Guacamole
Also known as:
af - Afrikaans: Guacamole
ar - Arabic: غواكامولي
az - Azerbaijani: Quakamole
be - Belarusian: Гуакамоле
be-tarask - Belarusian (Taraškievica orthography): Гуакамоле
bg - Bulgarian: Гуакамоле
ca - Catalan: Guacamole
cs - Czech: Guacamole
cy - Welsh: Guacamole
da - Danish: Guacamole
de - German: Guacamole
el - Greek: Γουακαμόλε
en-simple - Simple English: Guacamole
eo - Esperanto: Avokada kaĉo
es - Spanish: Guacamole
eu - Basque: Guacamole
fa - Persian: گوآکاموله
fi - Finnish: Guacamole
fr - French: Guacamole
gl - Galician: Guacamole
he - Hebrew: גואקמולה
hu - Hungarian: Guacamole
hy - Armenian: Գուակամոլե
hyw - Western Armenian: Կուաքամոլ
id - Indonesian: Guacamole
it - Italian: Guacamole
ja - Japanese: ワカモレ
jv - Javanese: Guacamolé
ka - Georgian: გვაკამოლე
kn - Kannada: ಗ್ವಾಕಮೋಲೆ
ko - Korean: 과카몰레
la - Latin: Guacamole
lfn - Lingua Franca Nova: Guacamole
lt - Lithuanian: Gvakamolė
mk - Macedonian: Гвакамоле
ms - Malay: Guacamole
nah - Nāhuatl: Ahuacamolli
nb - Norwegian Bokmål: Guacamole
nl - Dutch: Guacamole
nn - Norwegian Nynorsk: Guacamole
pl - Polish: Guacamole
pt - Portuguese: Guacamole
ro - Romanian: Guacamole
ru - Russian: Гуакамоле
sco - Scots: Guacamole
sr - Serbian: Гвакамоле
su - Sundanese: Guacamole
sv - Swedish: Guacamole
th - Thai: กัวกาโมเล
tr - Turkish: Guacamole
uk - Ukrainian: Гуакамоле
vi - Vietnamese: Guacamole
war - Waray: Guacamole
yue - Cantonese: 牛油果醬
zh - Chinese: 鳄梨酱
Category: dip, spread (dip, spread)
Cuisine: Mexican
Associated cuisines: Mexican
Area: Mexico
Countries: Mexico
Region: Central America

This is an avocado-based dip, spread, or salad that traditionally made by mashing peeled, ripe avocados and salt with a mortar and pestle.

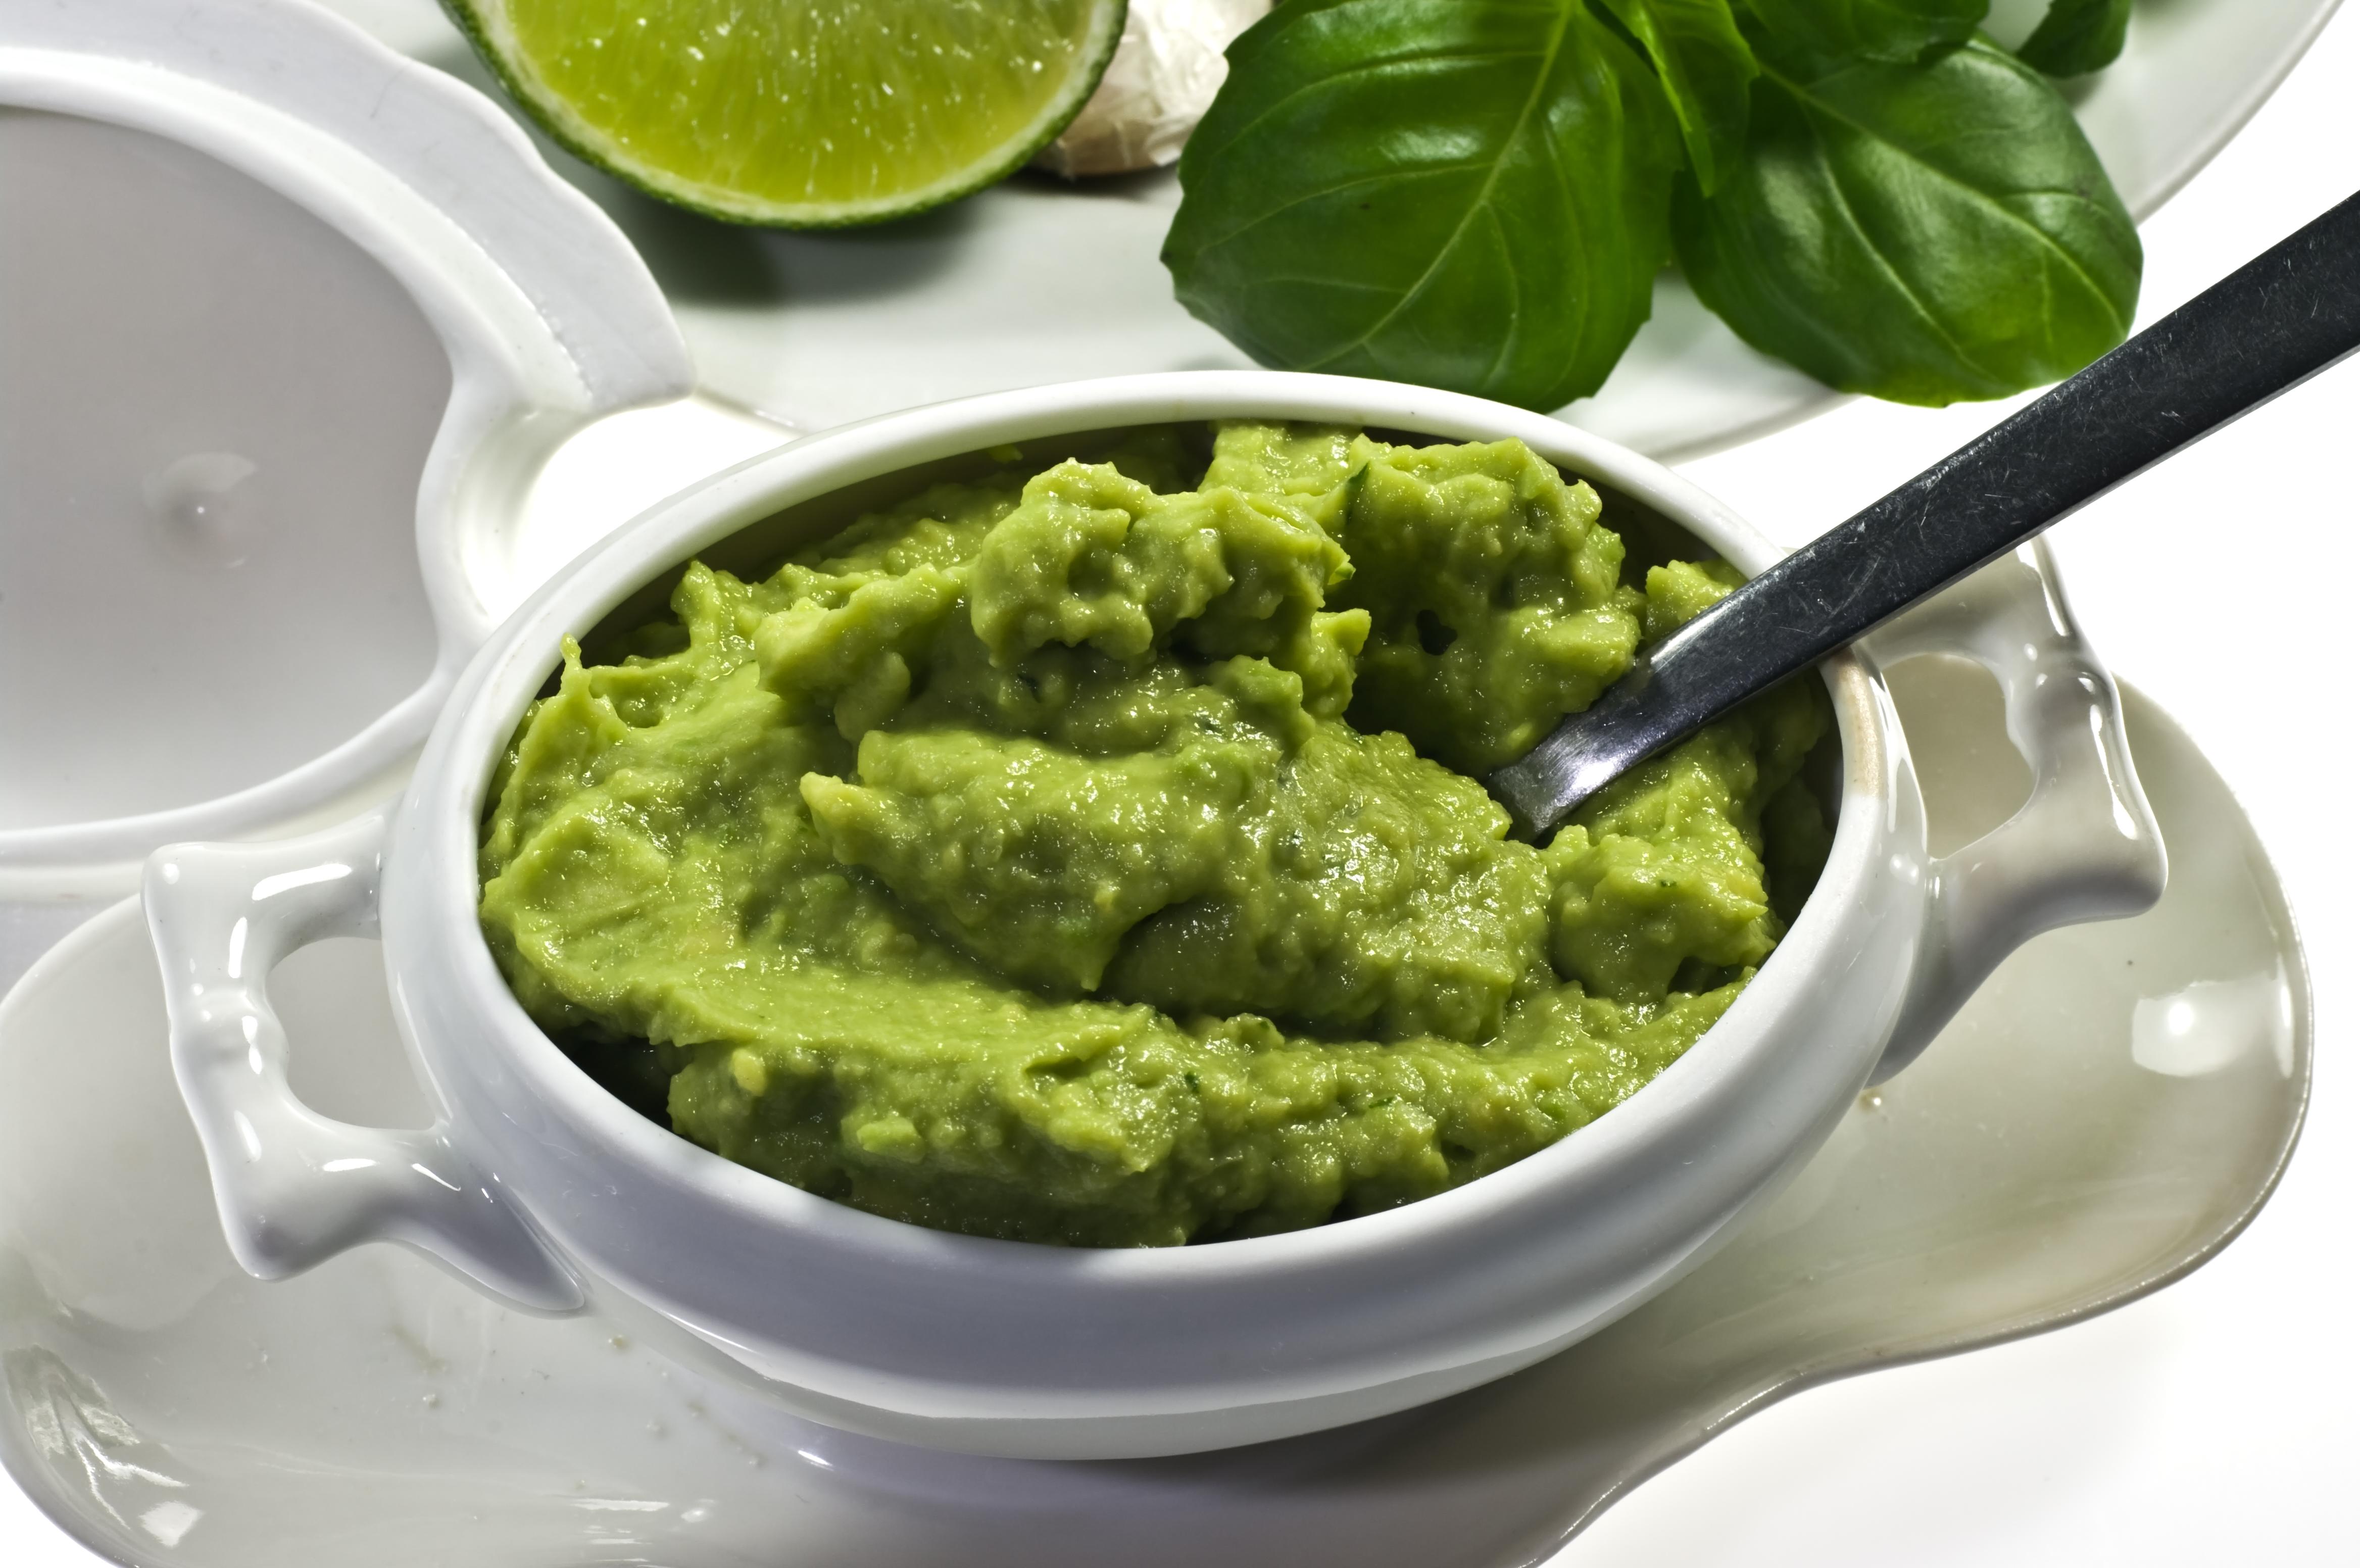
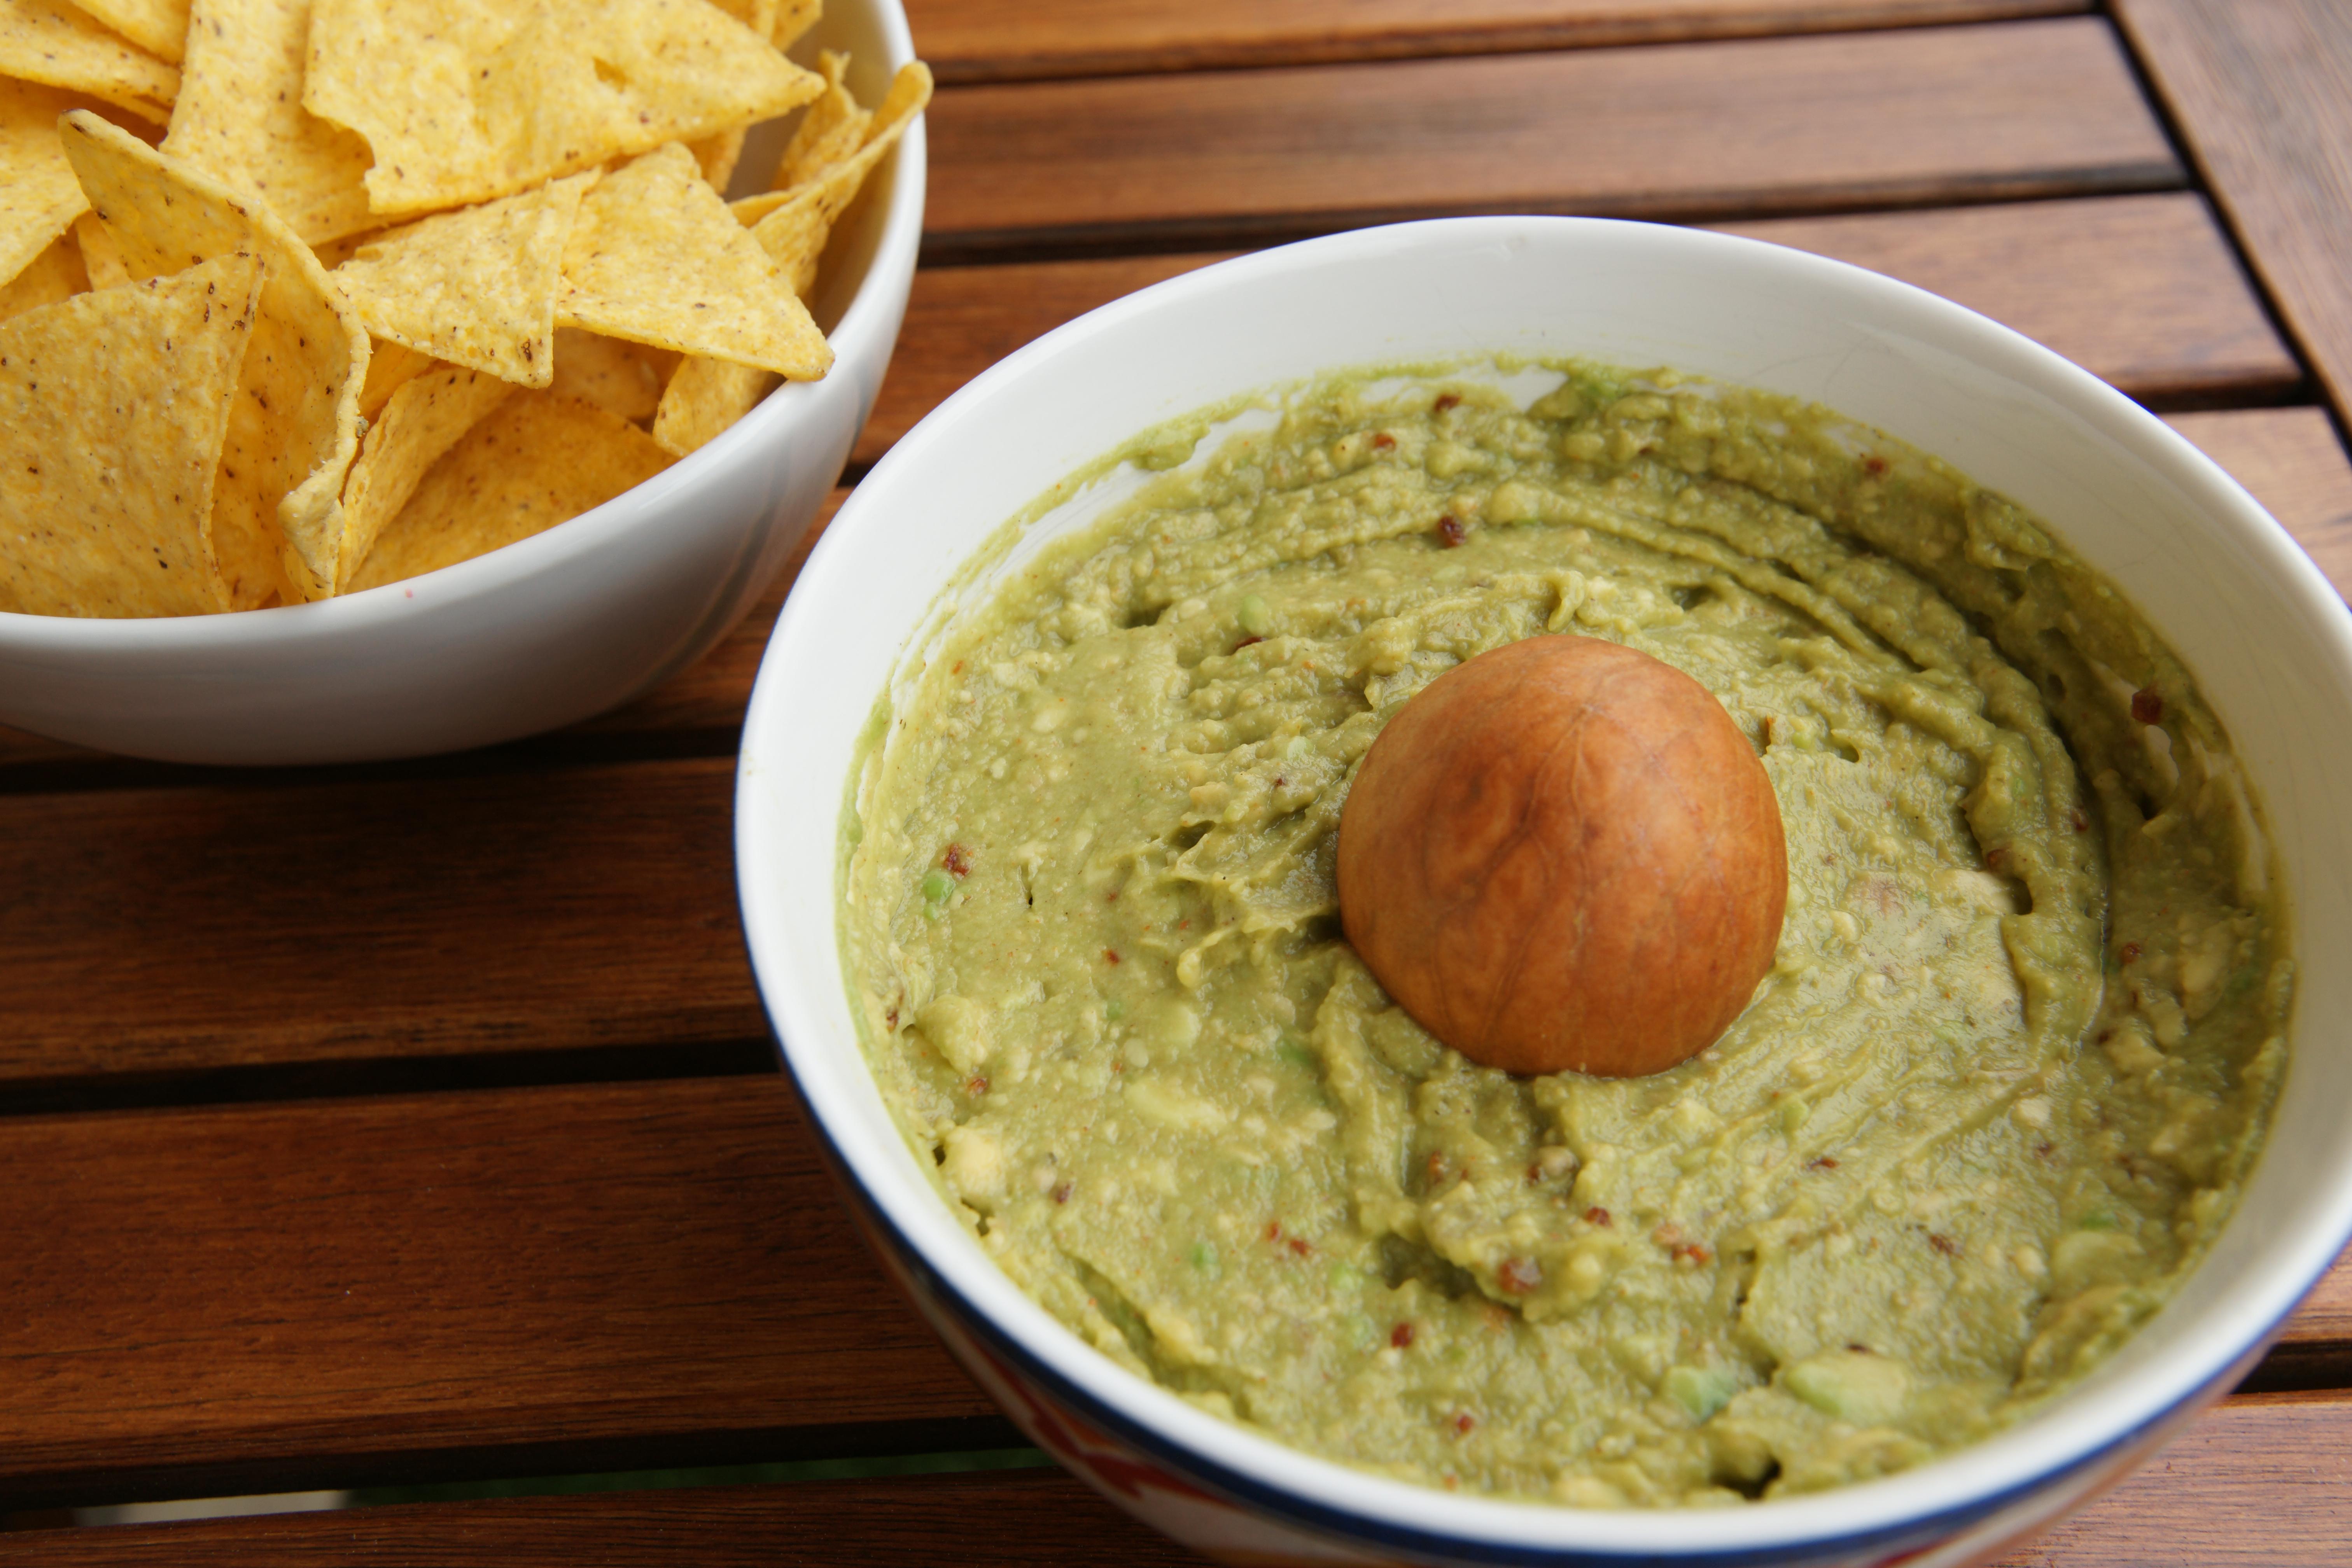
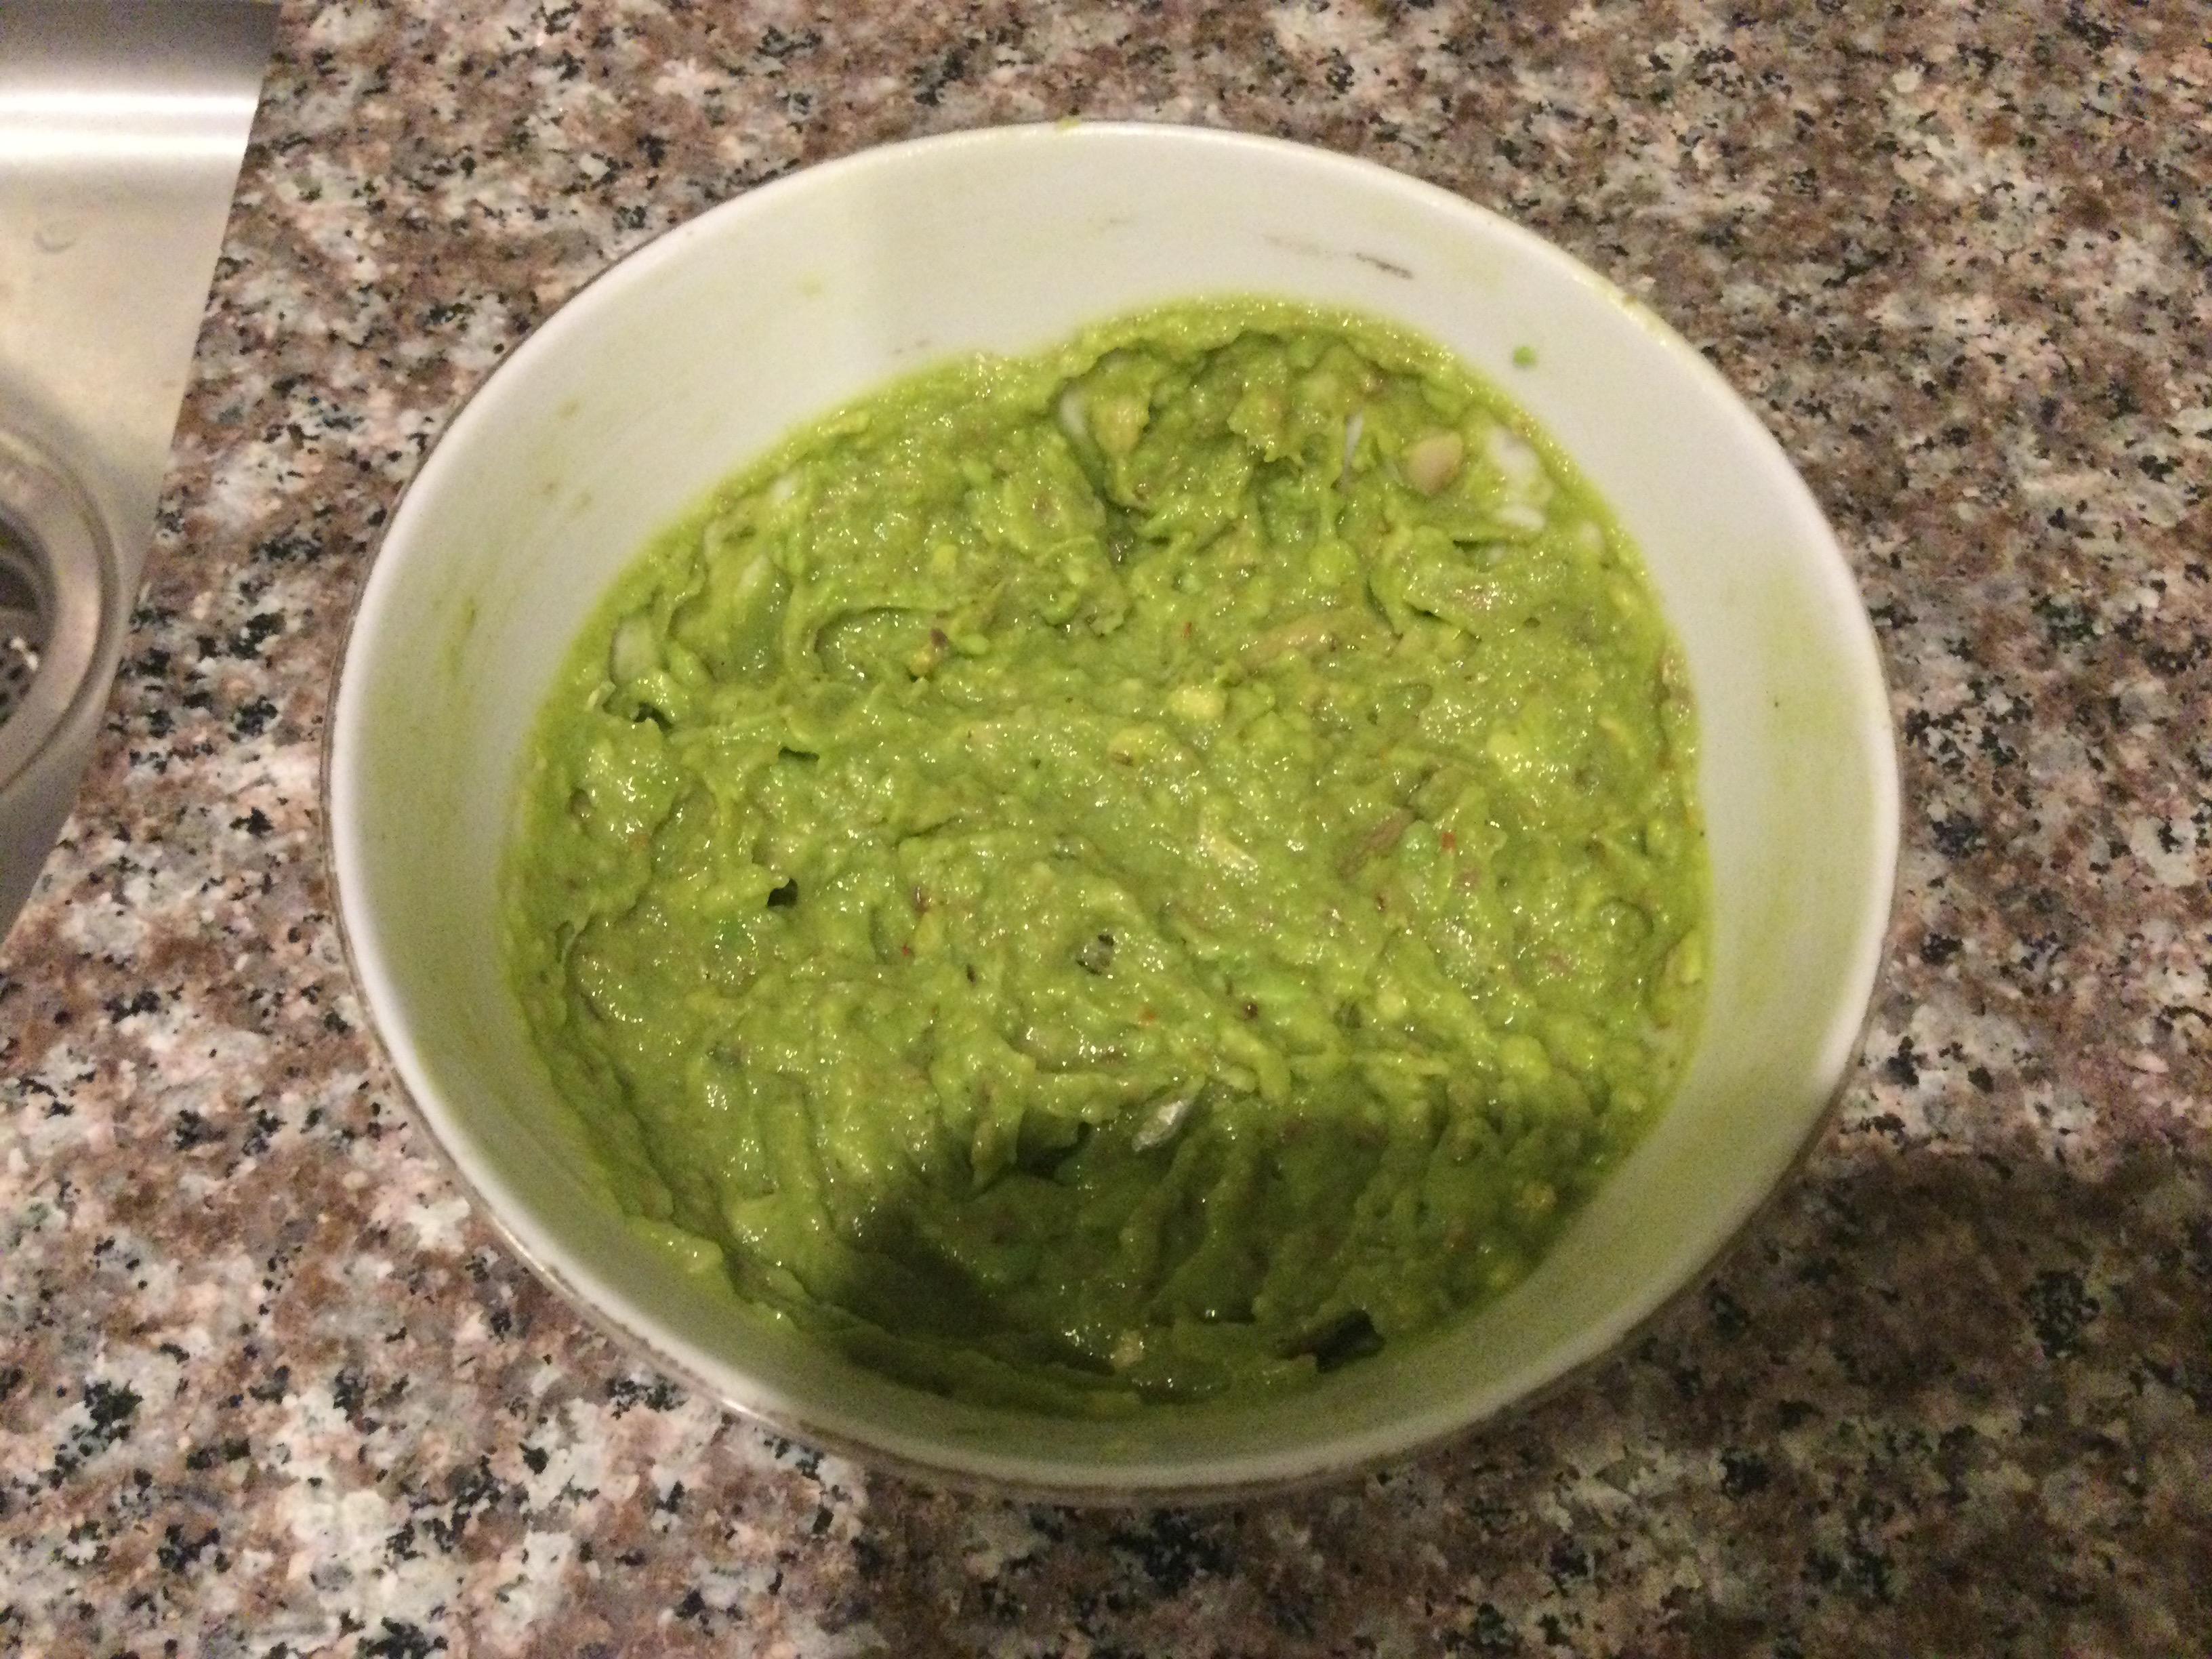
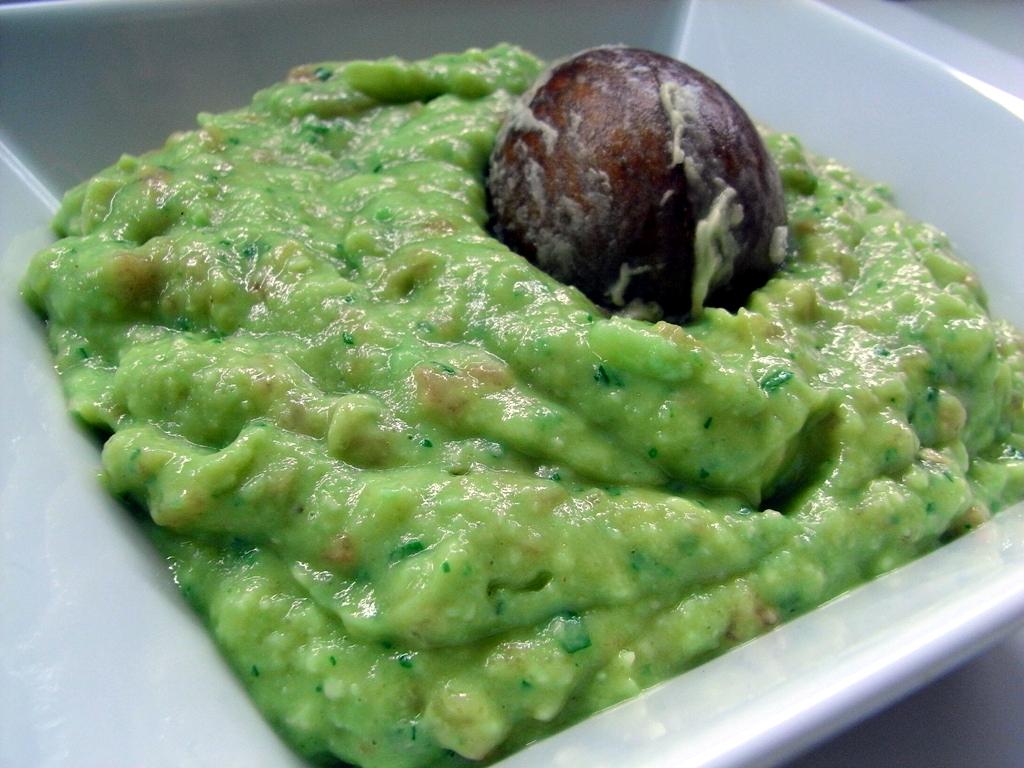
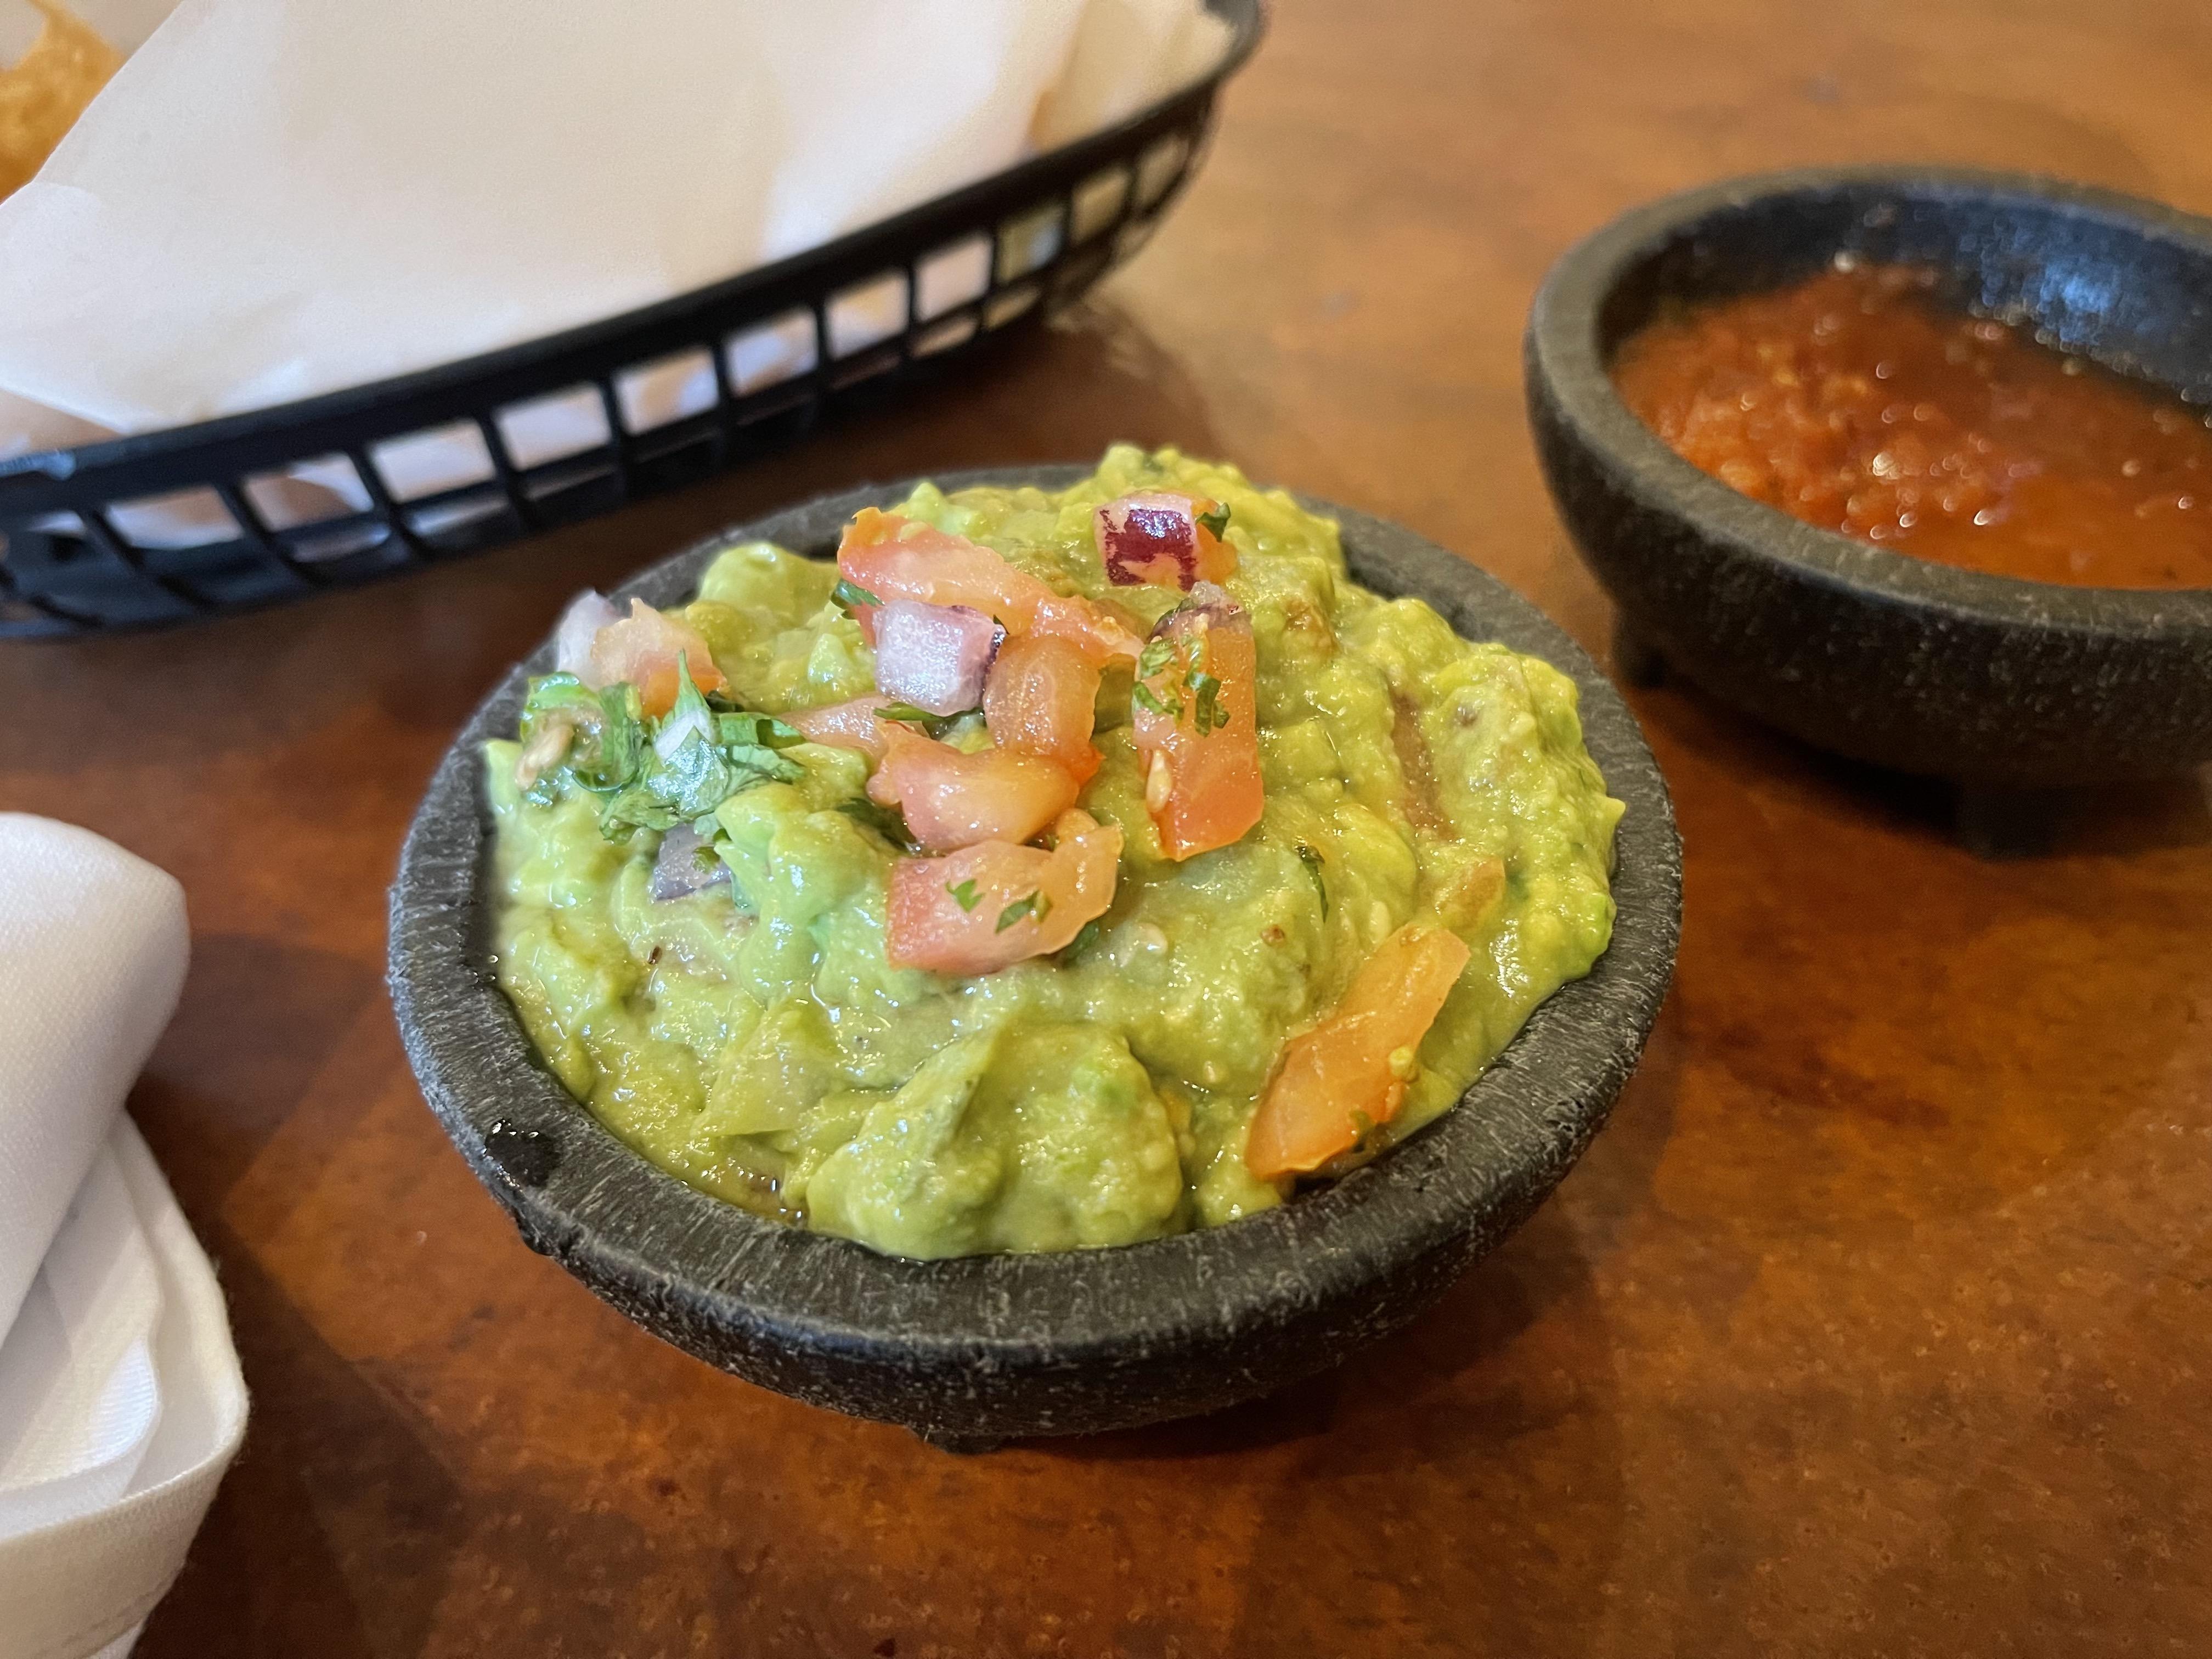
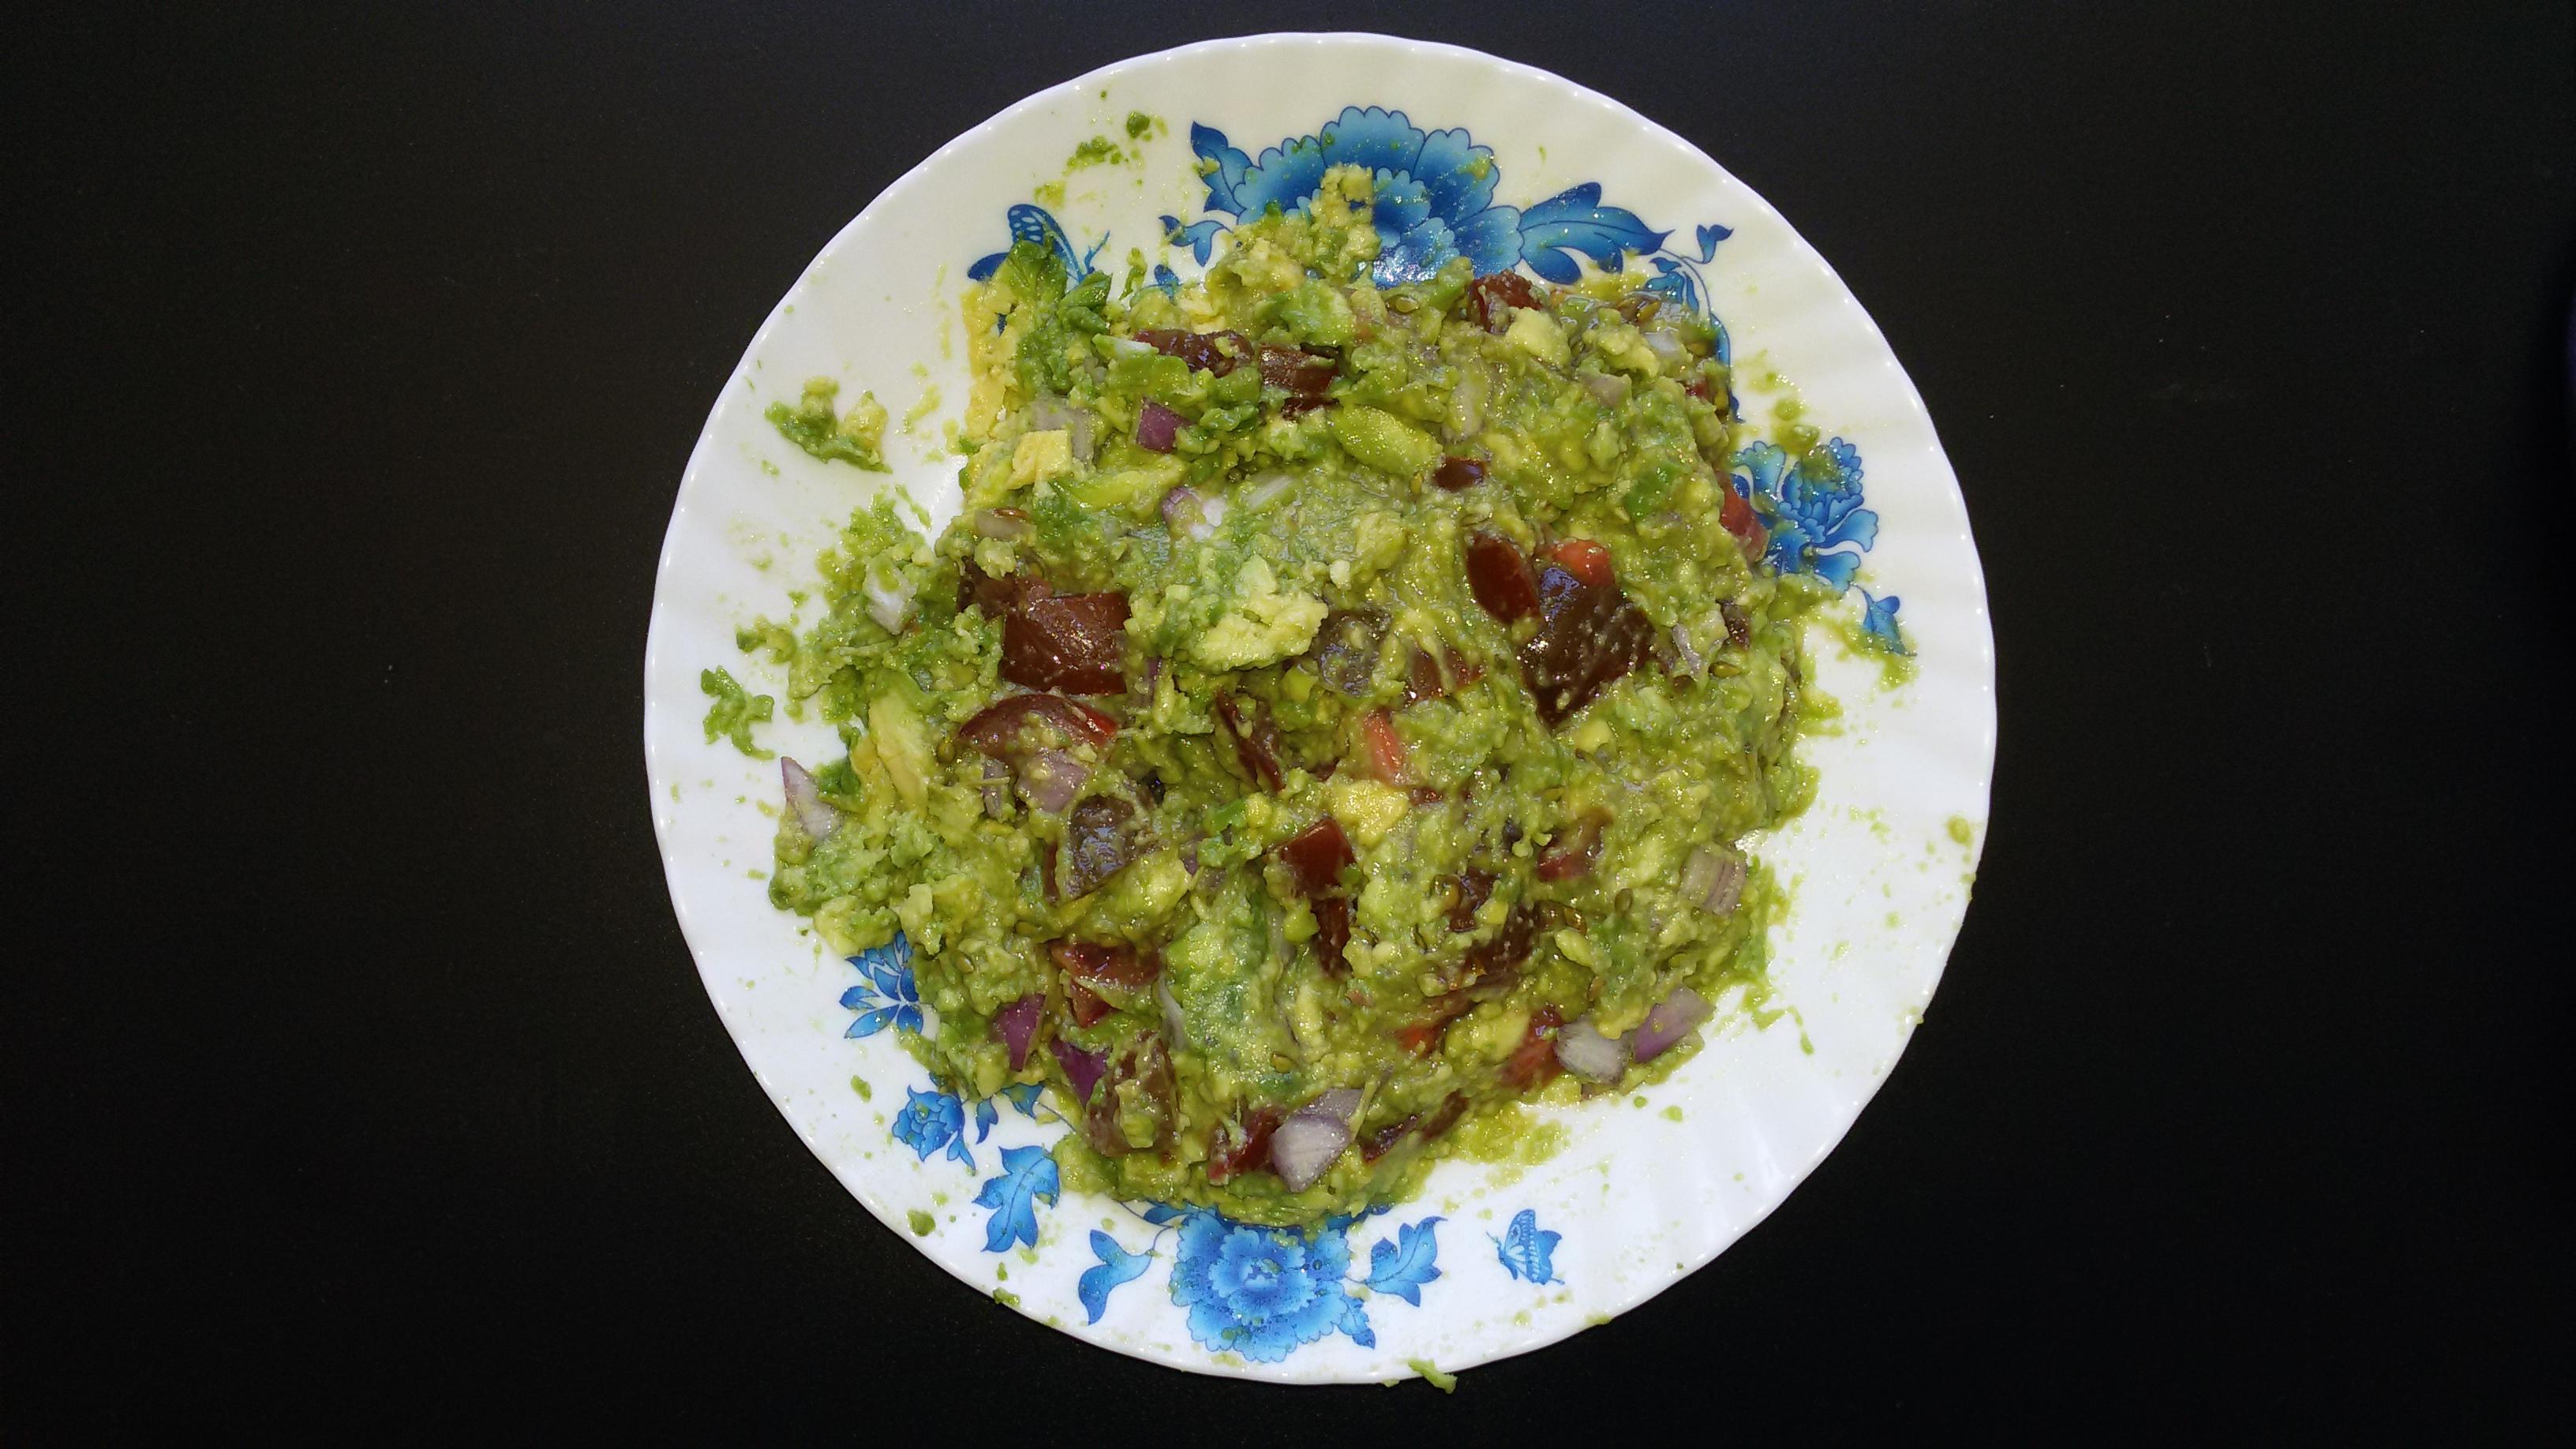
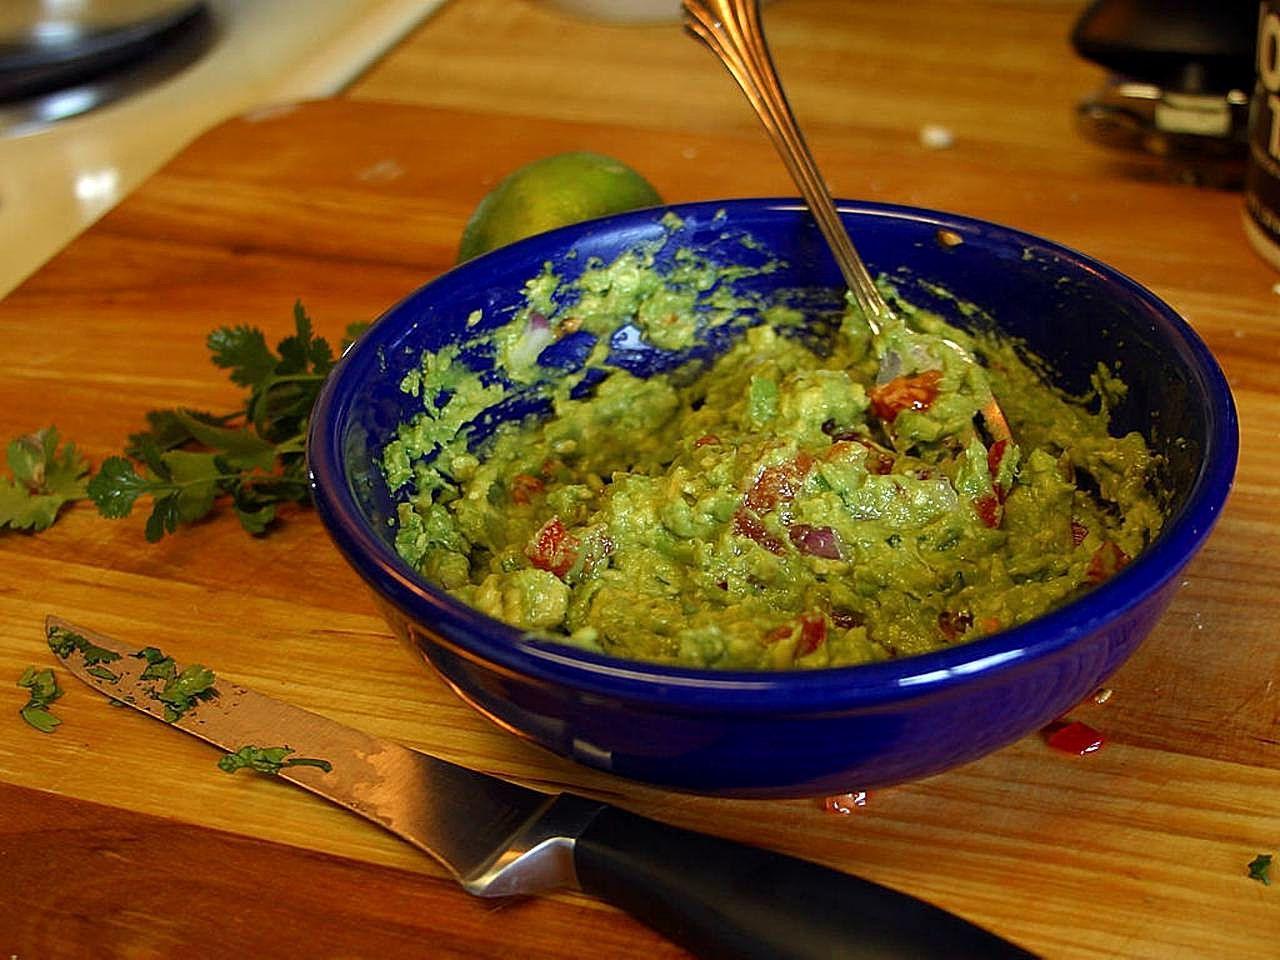
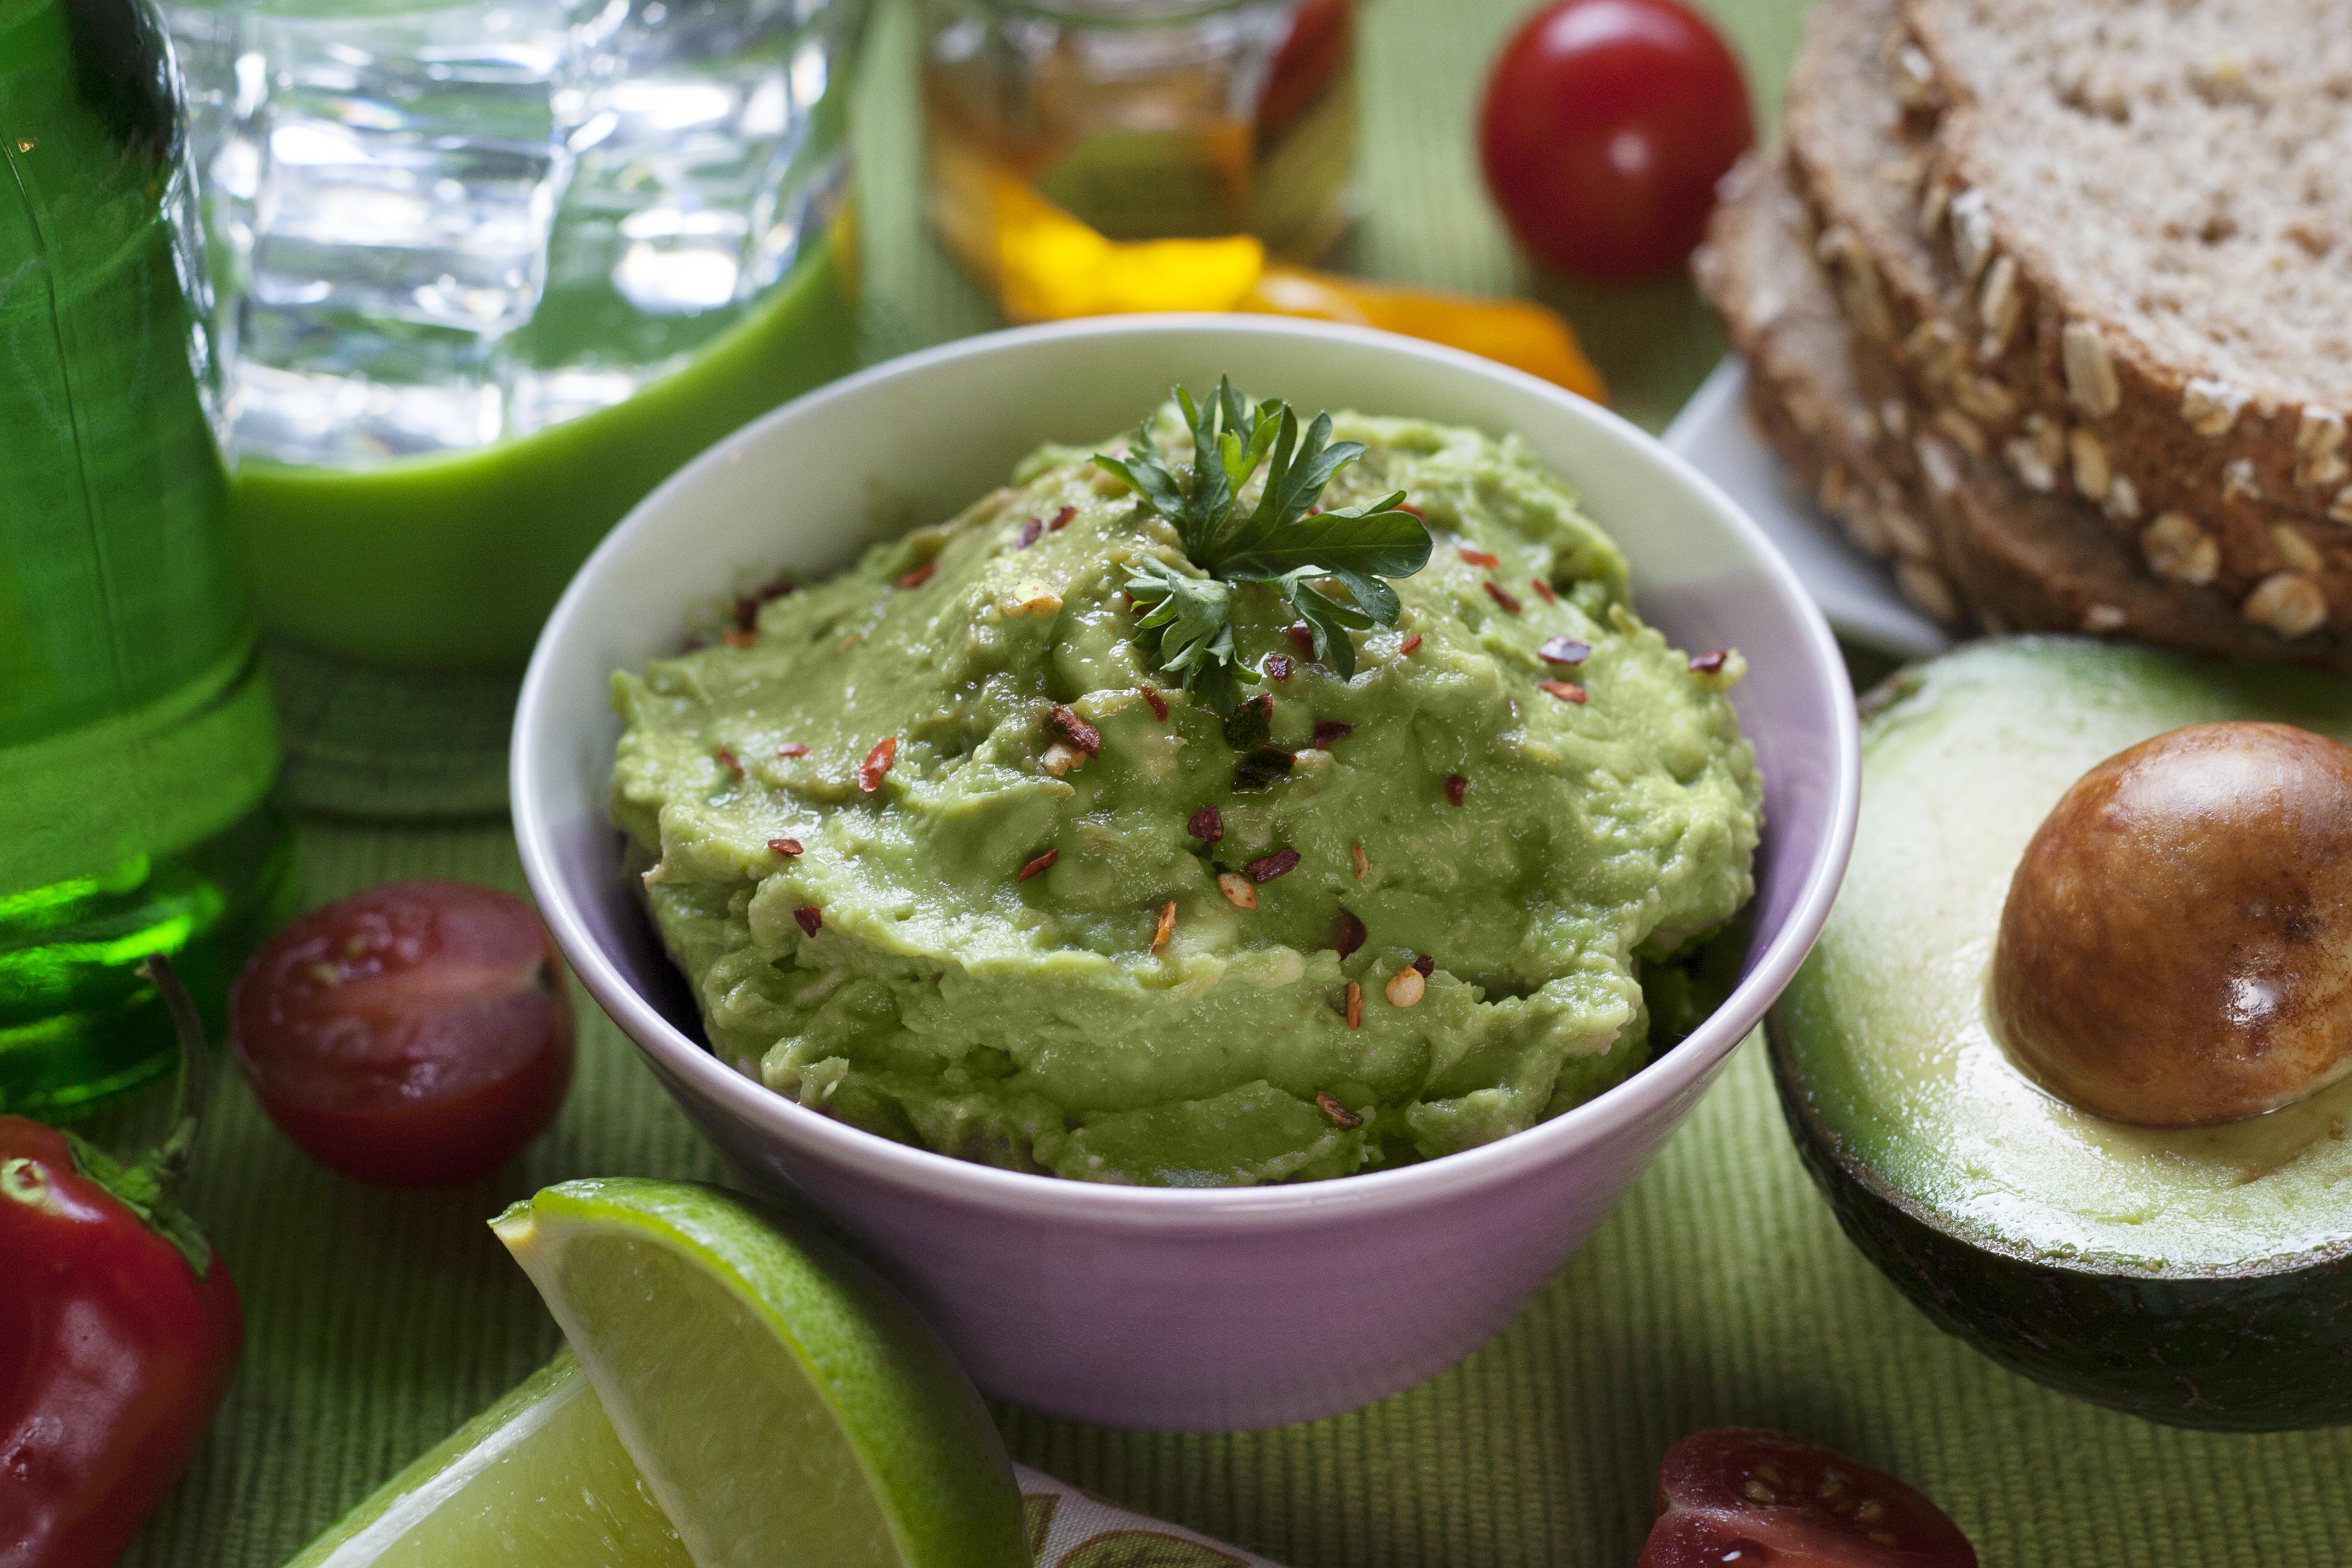